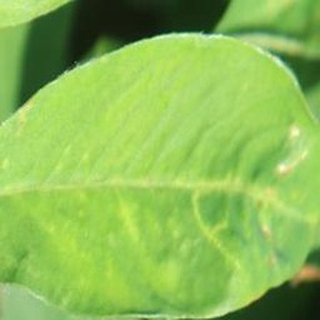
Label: healthy_groundnut